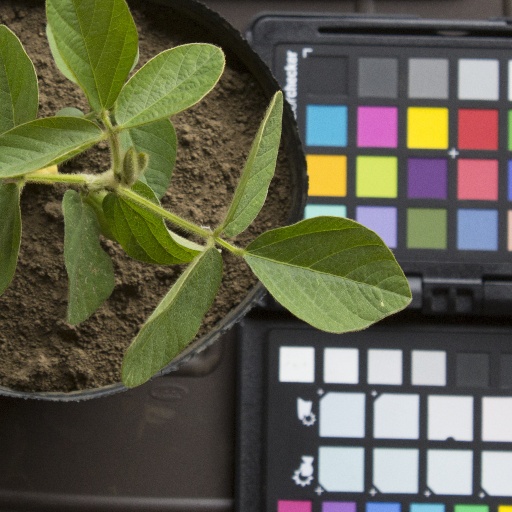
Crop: soybean